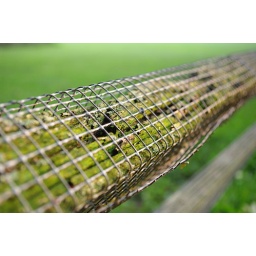
old wooden fence wrapped in wire